Dayi Pier-2 light rail station

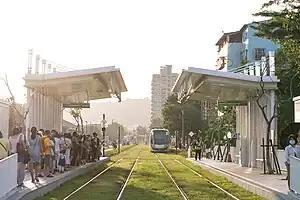

Dayi Pier-2 is a light rail station of the Circular Line of the Kaohsiung rapid transit system. It is located in Yancheng District, Kaohsiung, Taiwan.